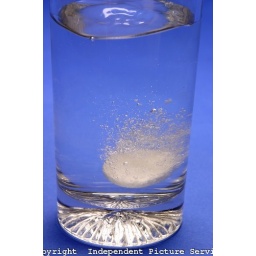
TS004635 - Alka-Seltzer tablet dissolving in a water glass